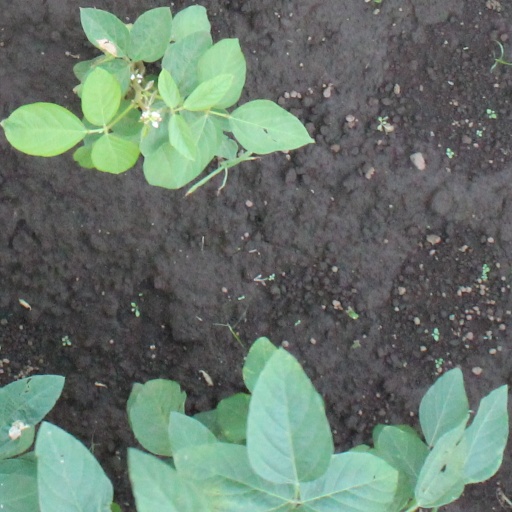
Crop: soybean